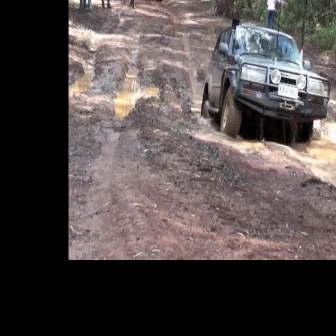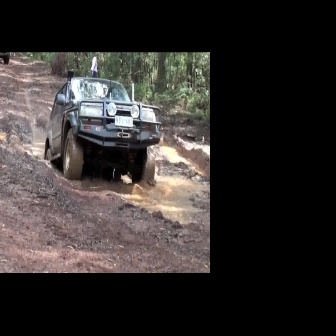
  Please identify the target specified by the bounding box [200,17,330,148] in the first image and locate it in the second image. Return the coordinates in [x_min,y_min,x_max,y_max] format.
Answer: [43,70,161,187]